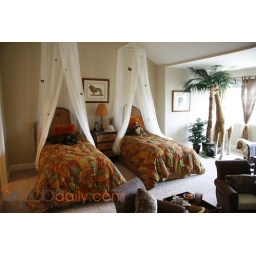
Third floor kids bedroom in townhomes